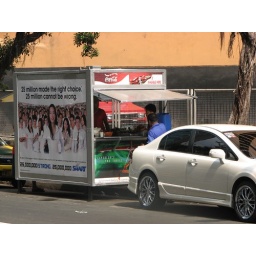
I don't eat street food in Manila. The smell of squid balls makes my stomach turn!